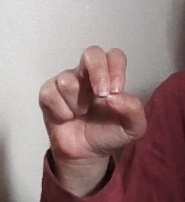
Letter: gaaf